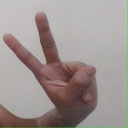
अक्षर: ऐ